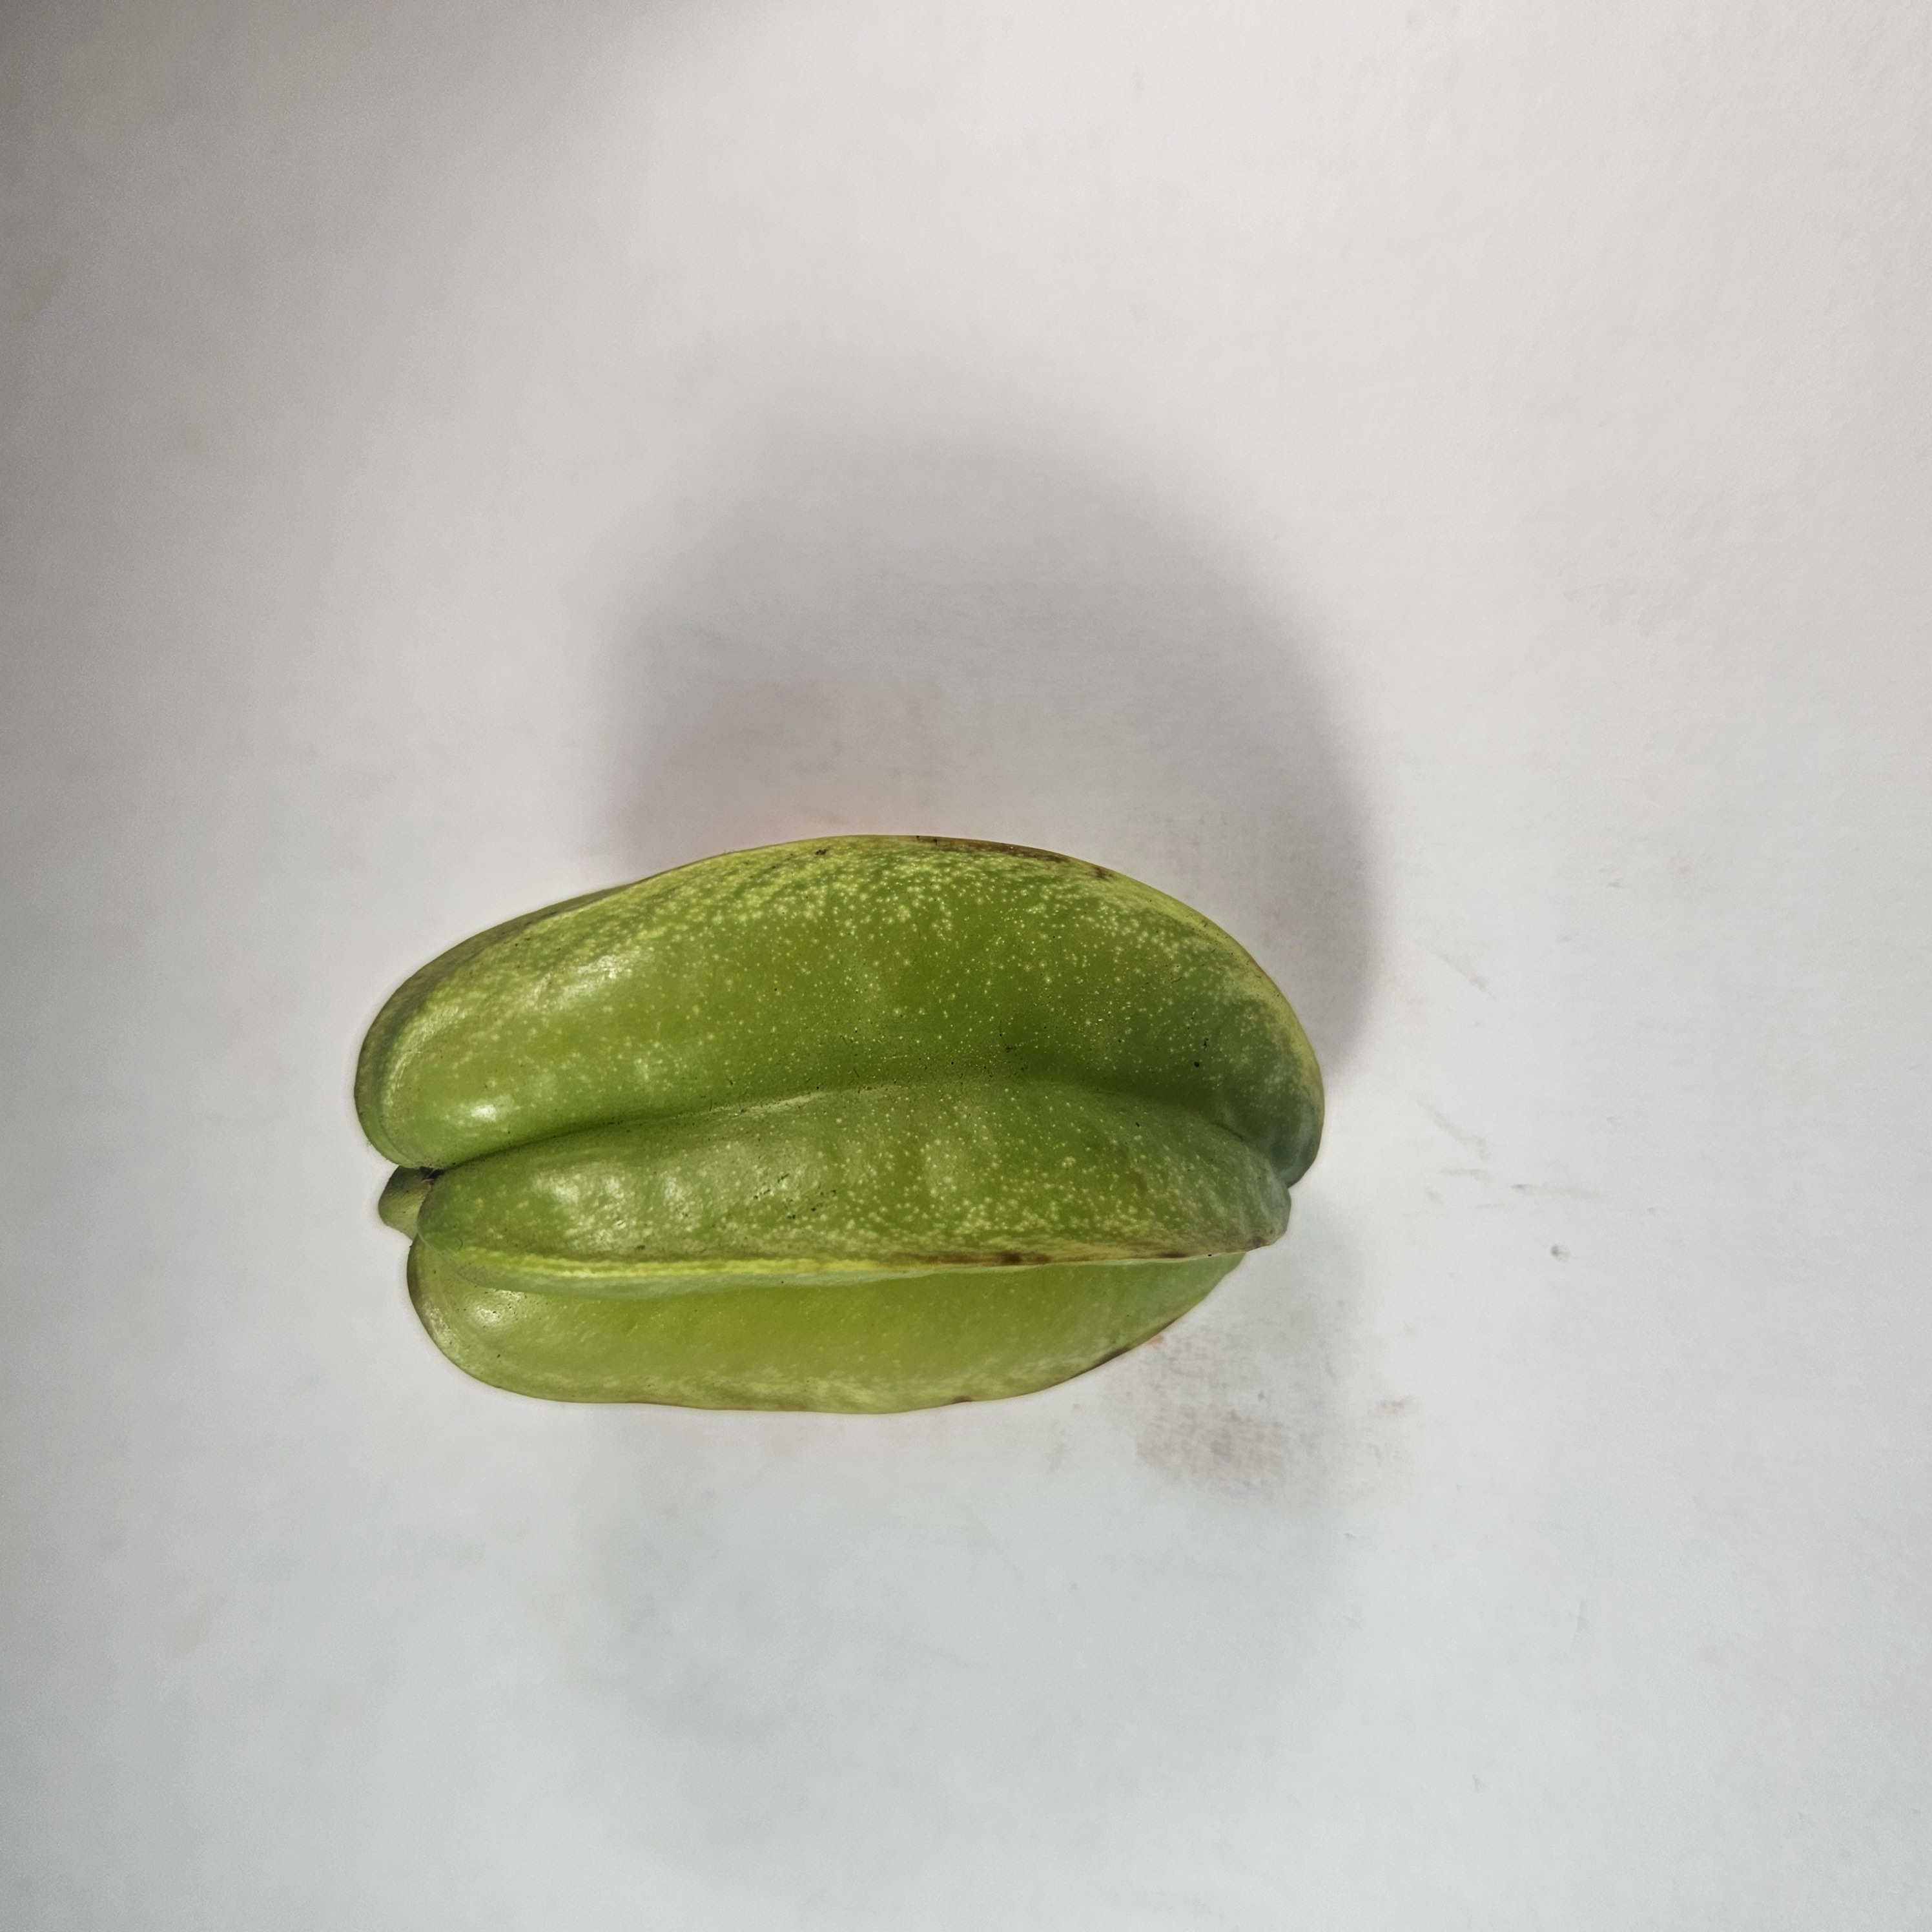
Label: Healthy Fruits